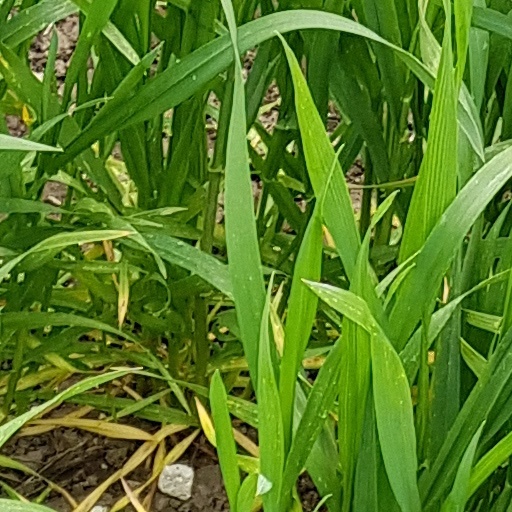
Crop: wheat